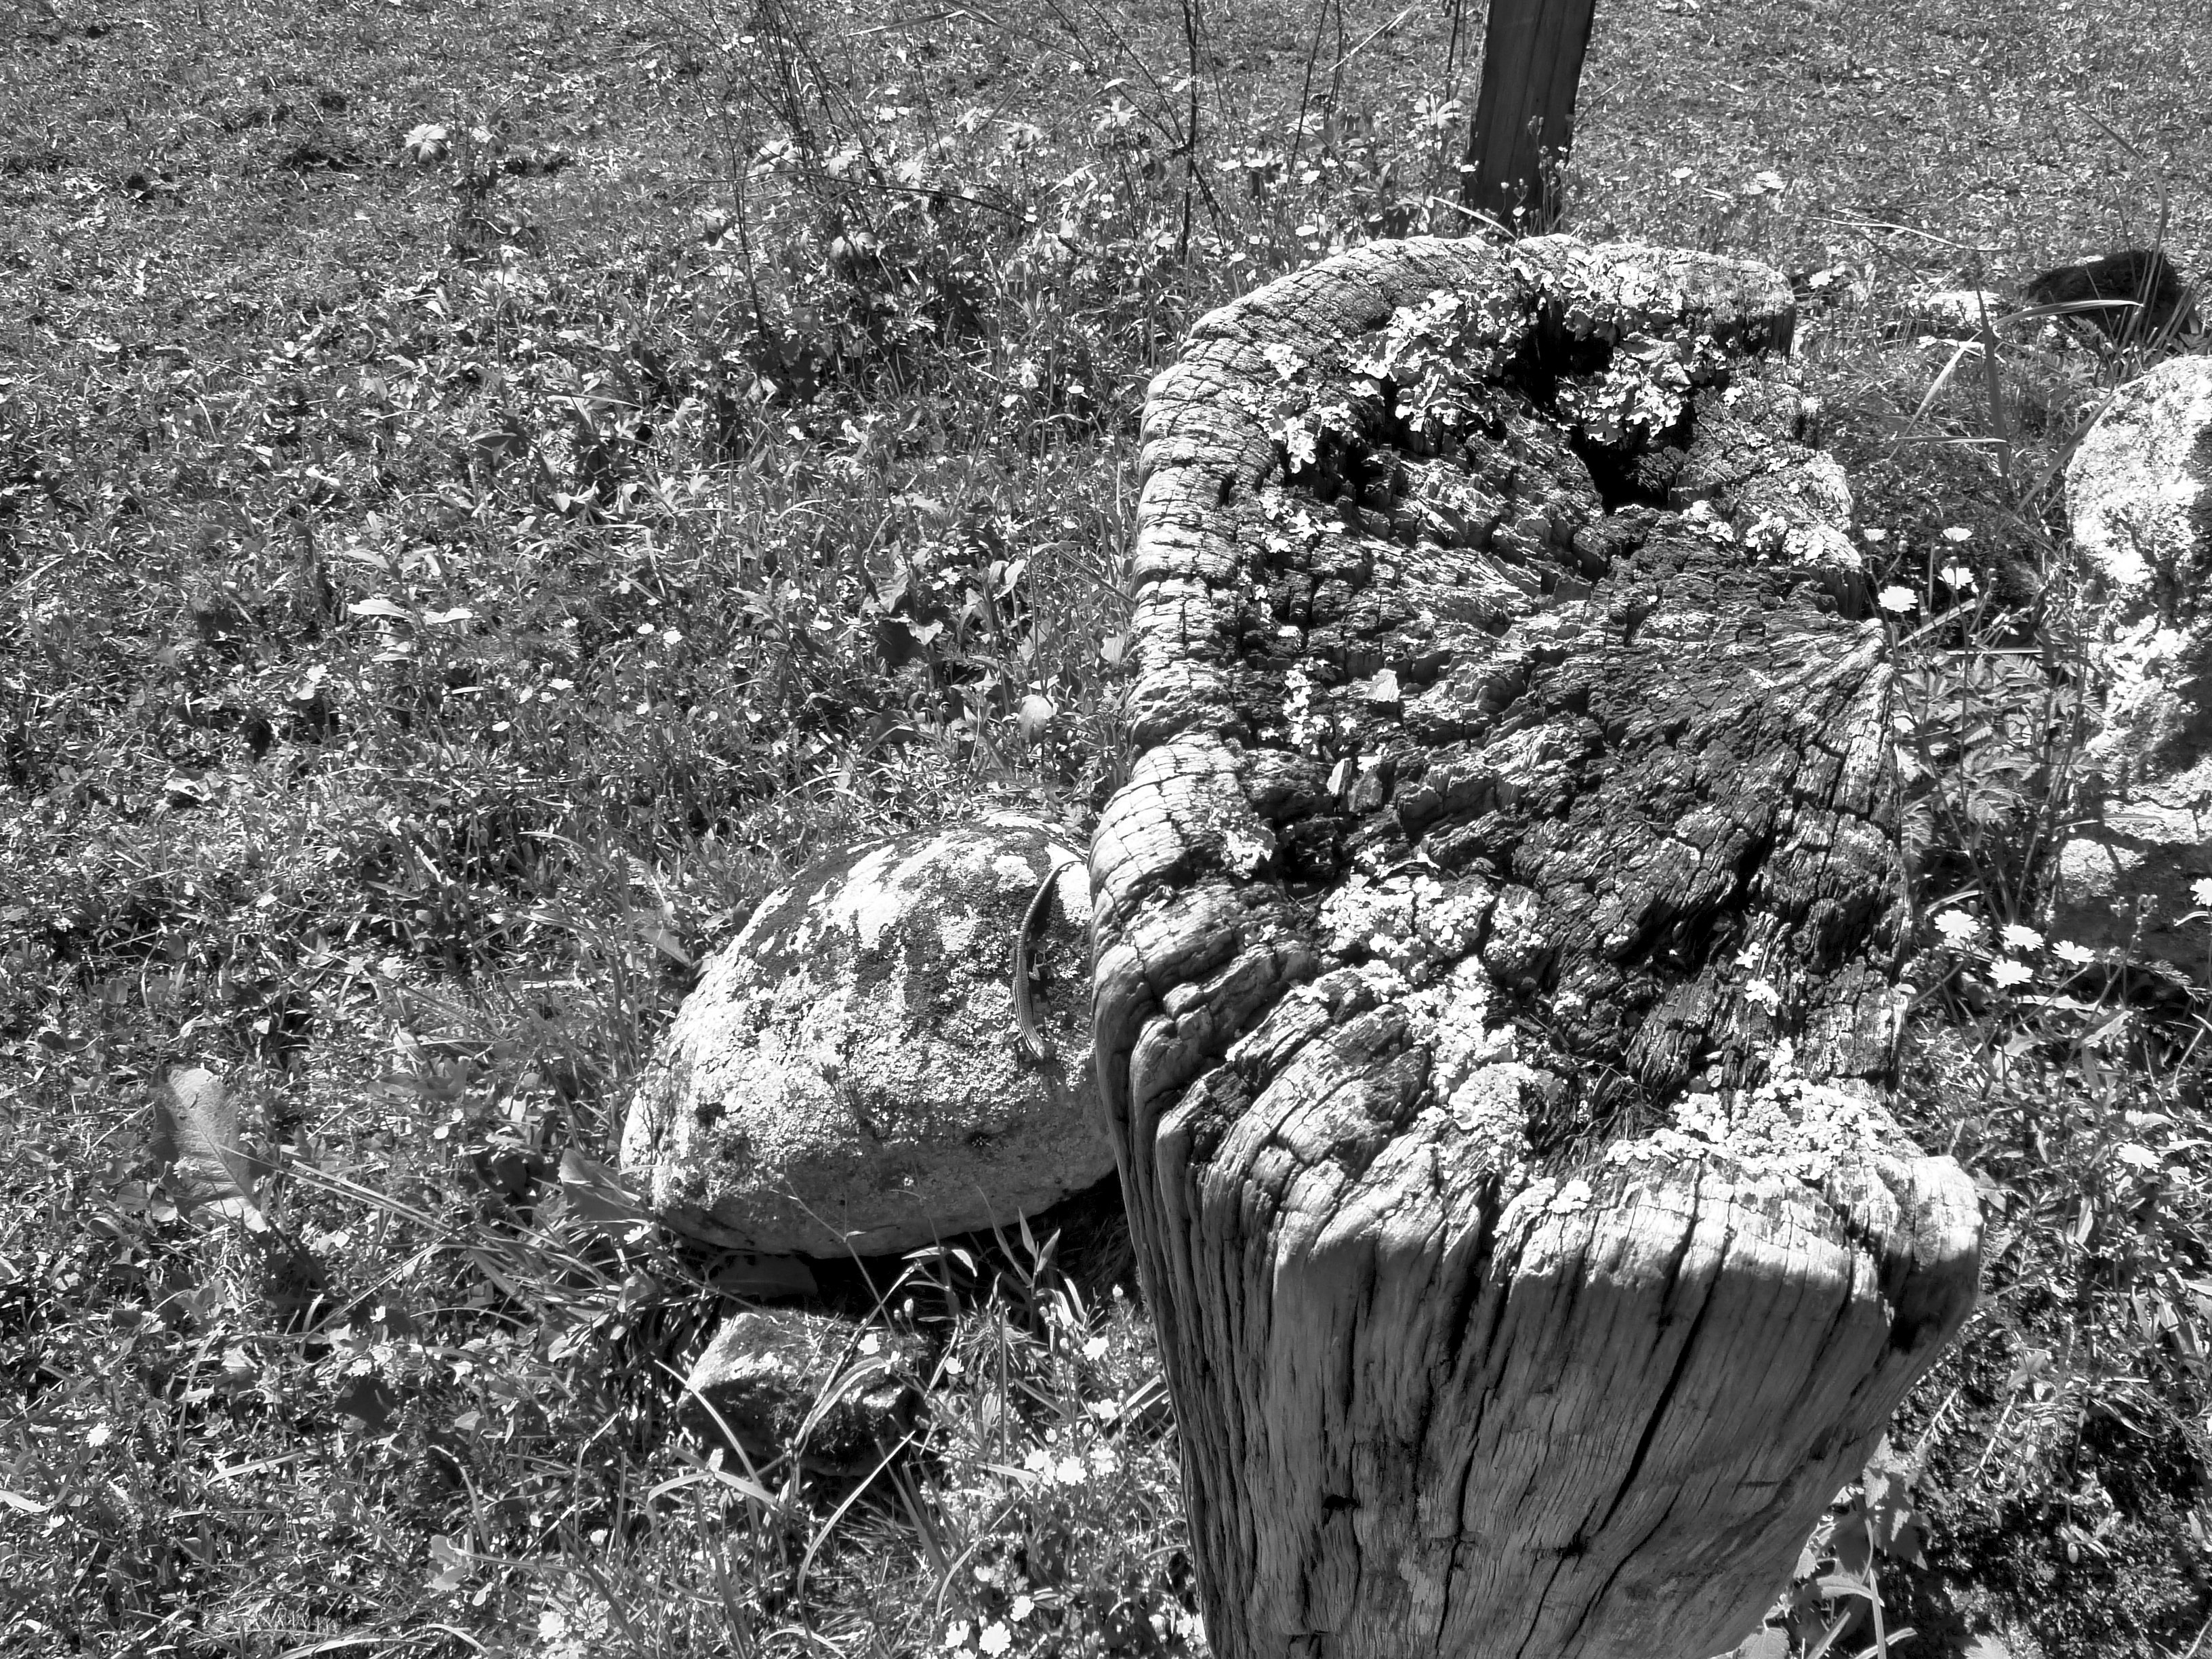
tree, forest, grass, rock, black and white, plant, wood, photography, trunk, soil, monochrome, strain, woodland, tree stump, monochrome photography, woody plant